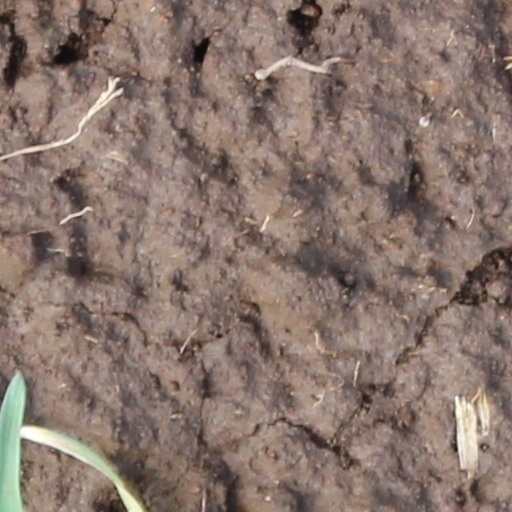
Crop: wheat